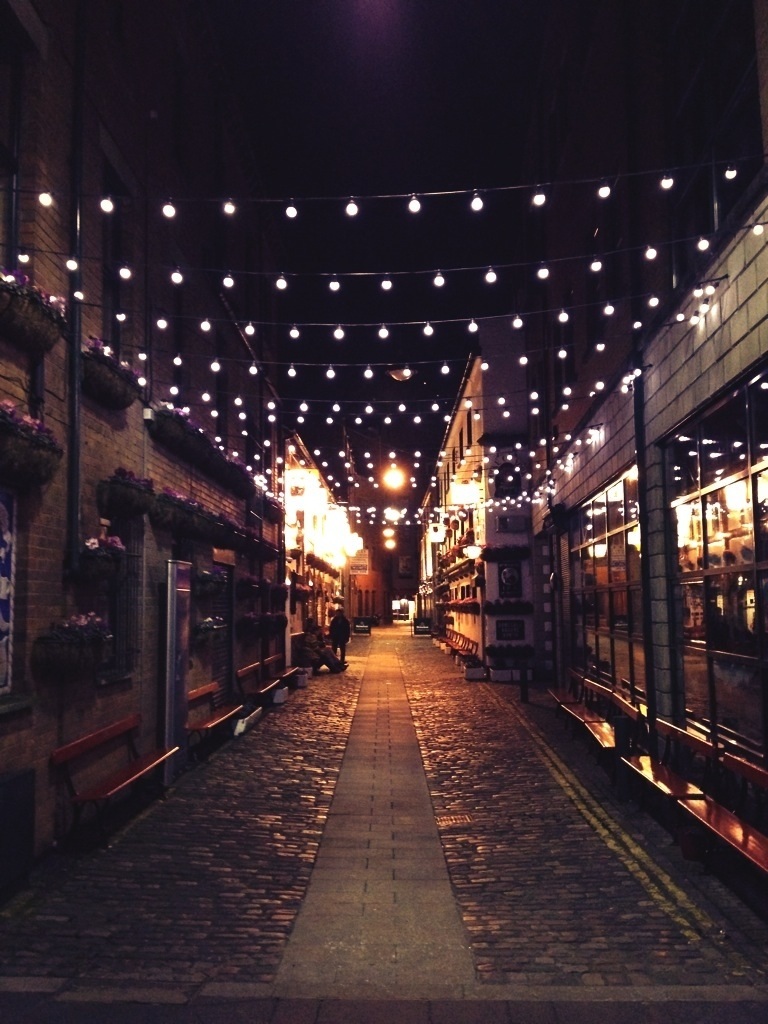
light, road, street, night, town, city, urban, cityscape, downtown, evening, darkness, lighting, season, illuminated, decorative, bulbs, picturesque, shape, cobblestones, neat, raod, plastered, urban area, tidy